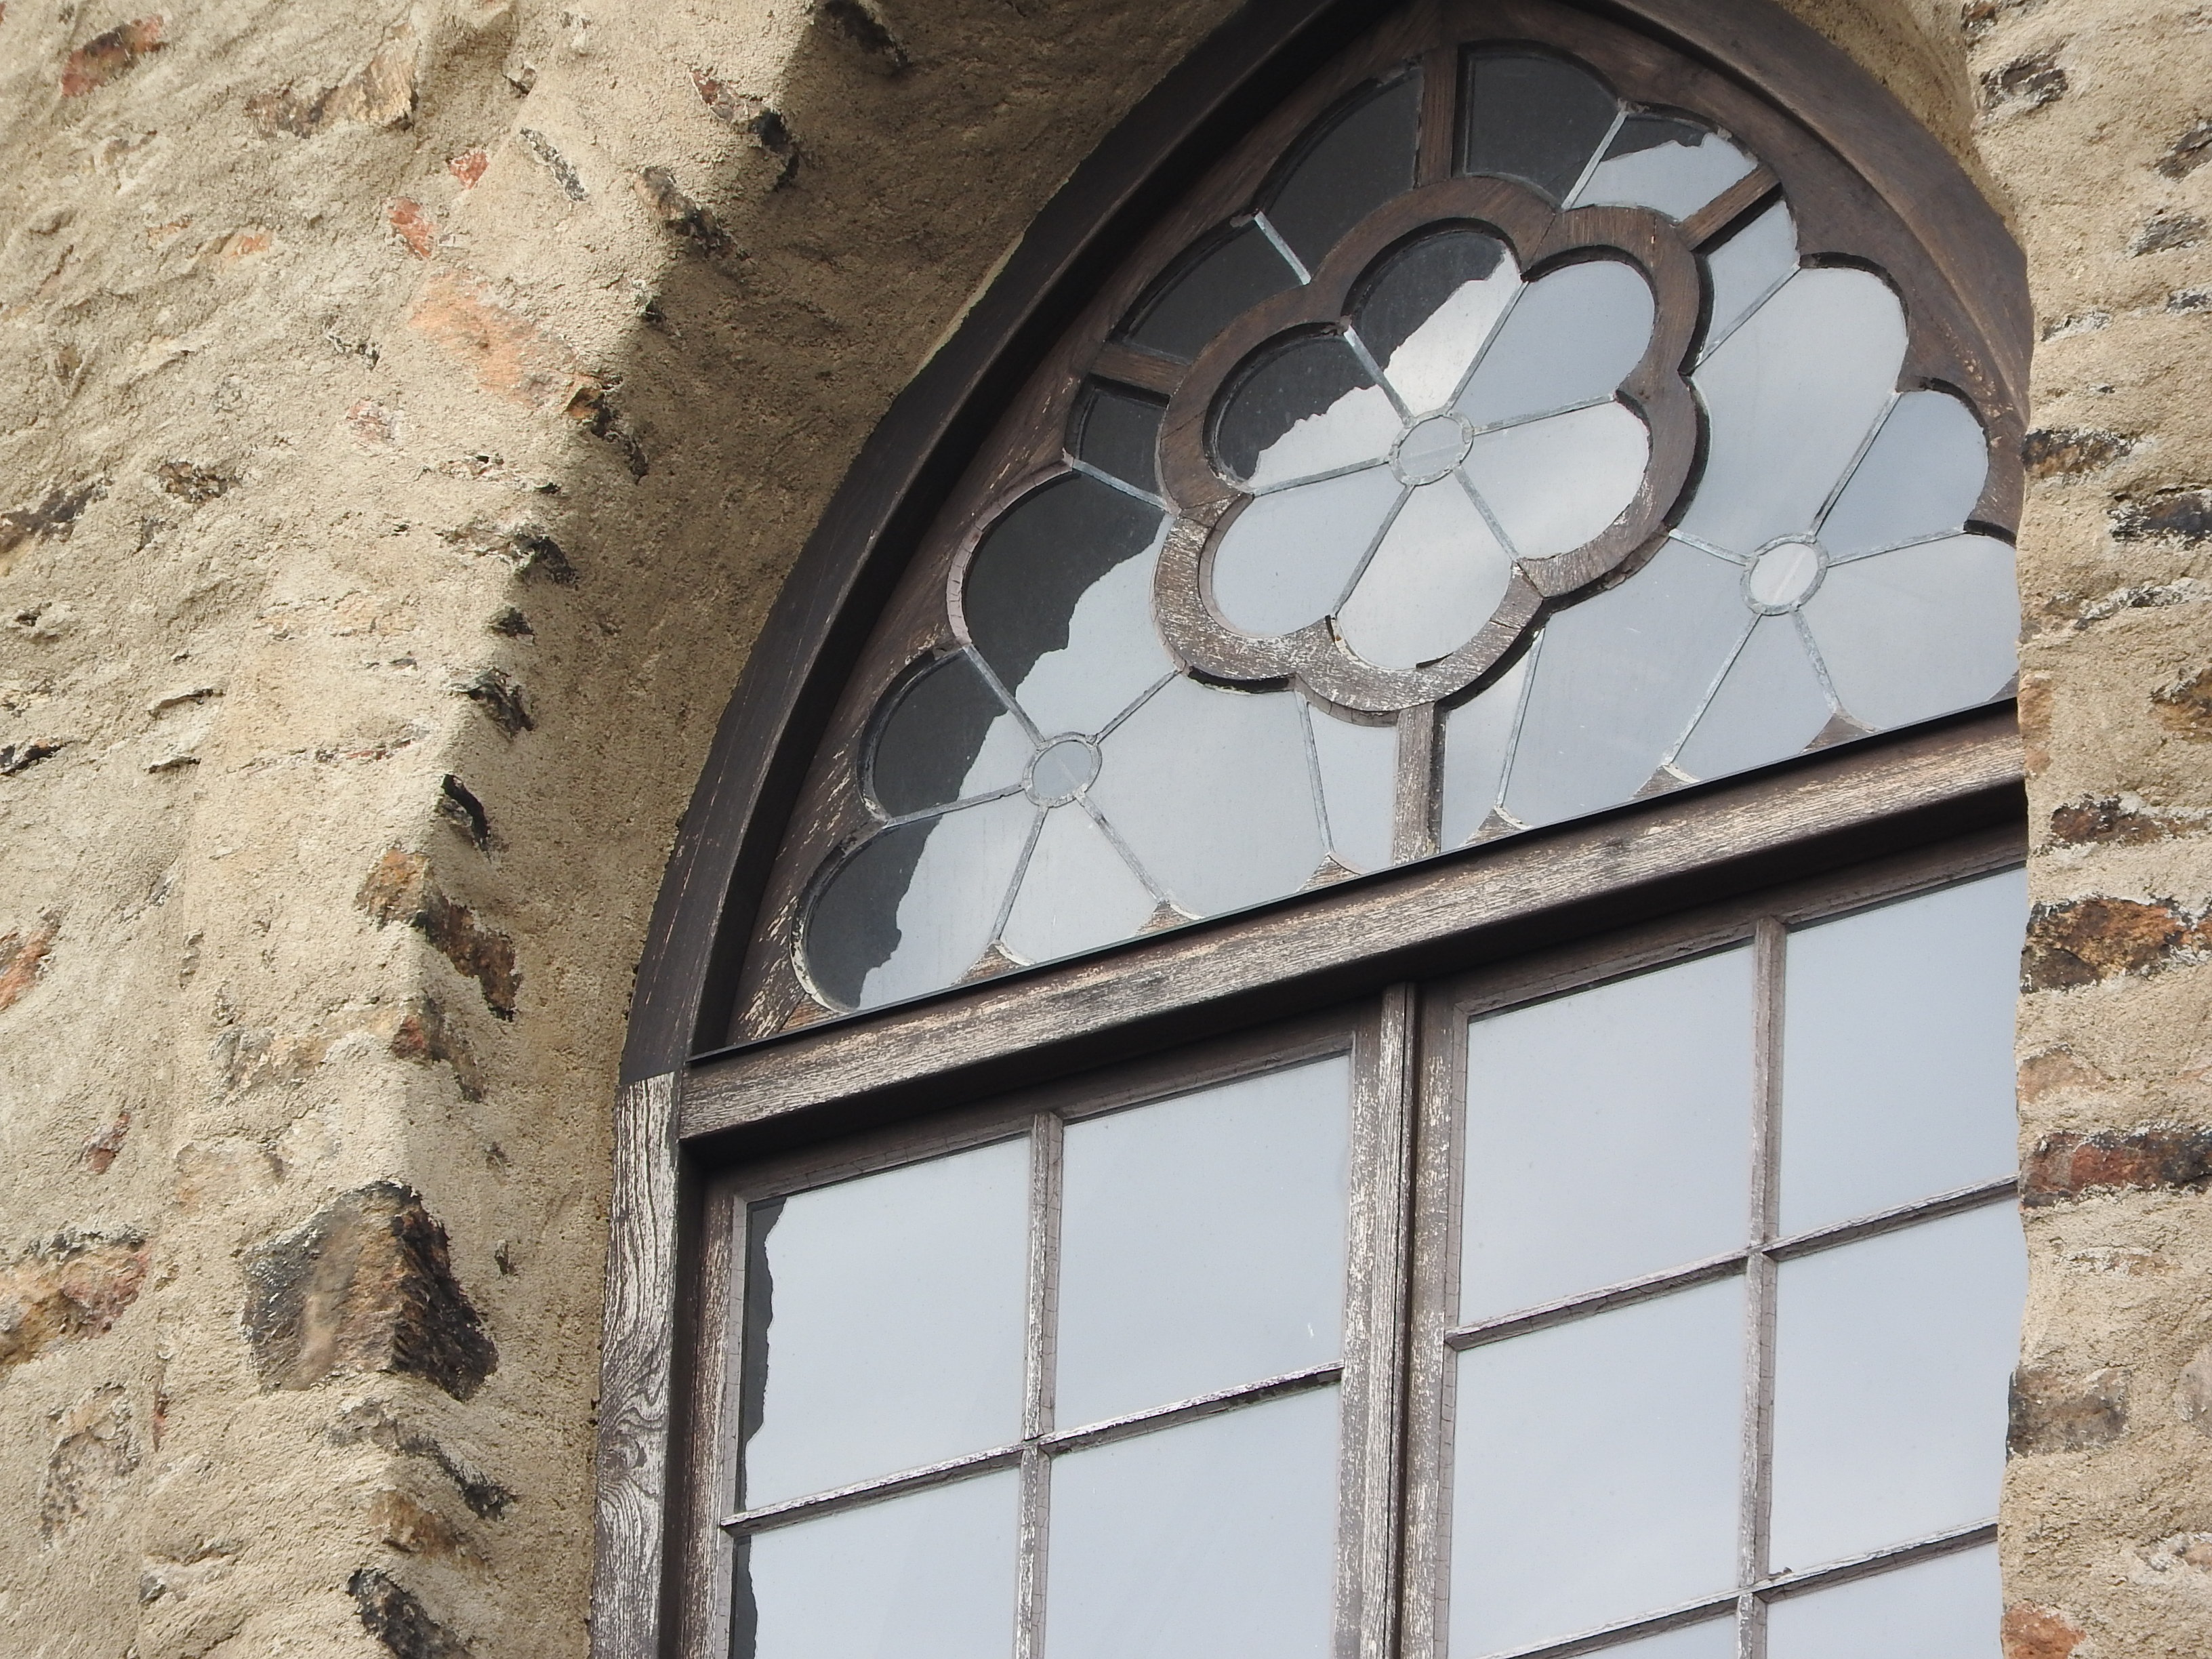
architecture, window, glass, old, wall, arch, facade, brick, material, iron, historical, brickwork